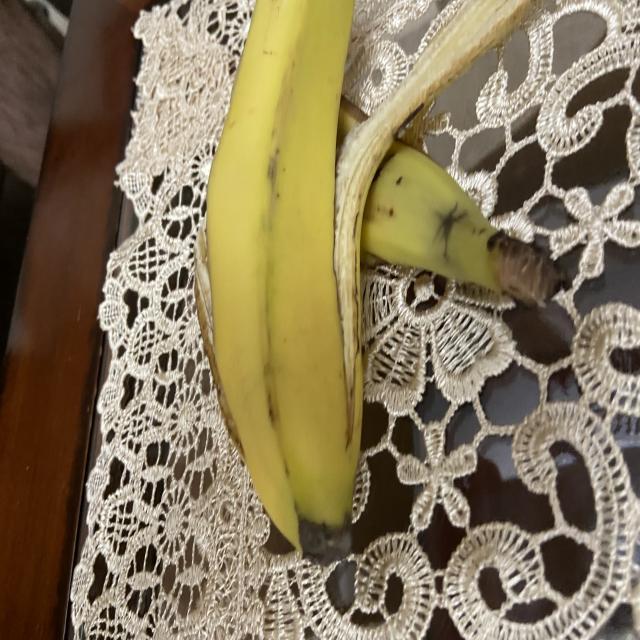
Label: bananas